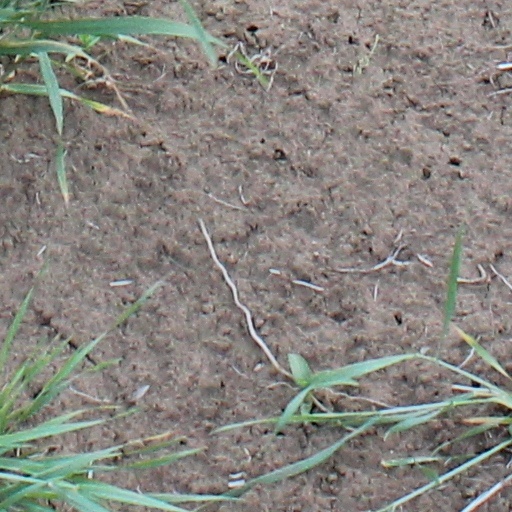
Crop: wheat